Vidya Balan

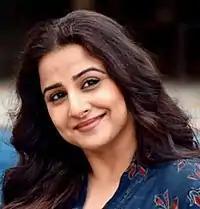
Vidya promoting "Mission Mangal" in 2019

Vidya expanded into South Indian cinema in 2019, with roles in the two-part Telugu biopic, "" and "", and the Tamil drama "Nerkonda Paarvai". In the former two, about the actor-politician N. T. Rama Rao, she played Rao's first wife. Both films failed commercially. In "Nerkonda Paarvai", a remake of the courtroom drama "Pink" (2016), she briefly played the wife of Ajith Kumar's character. Although not keen on remakes, she agreed to the project to bring attention to its theme of sexual consent. Srinivasa Ramanujam of "The Hindu" dismissed the portions involving Vidya as inessential. It emerged as one of the highest-grossing Tamil films of the year. Vidya teamed with Akshay Kumar for the third time in "Mission Mangal", about the Mars Orbiter Mission, which marked India's first interplanetary expedition. She liked the idea of playing a seemingly ordinary homemaker who balances her family life with her work as a scientist, and she was also pleased to work with four other leading ladies. Joe Leydon of "Variety" found Vidya to be "drop-dead perfect from wire to wire", and she was awarded with another Best Actress nomination at Filmfare. With global earnings of , "Mission Mangal" emerged as her biggest grosser to that point.